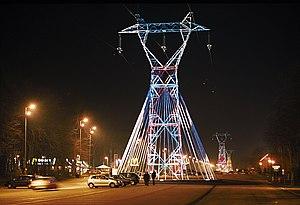
Source est une œuvre d'art de l'artiste franco-bulgare Elena Paroucheva, localisée dans la commune d' Amnéville-les-Thermes en France. C'est une installation artistique monumentale sur quatre pylônes électriques du réseau de très haute tension, réalisée d'août à décembre 2003 pour le compte du Gestionnaire de réseau de transport français RTE et inaugurée le 17 février 2004.